Sahadevan Mahadevan

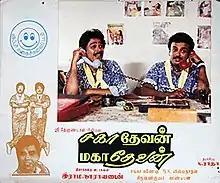
Lobby card

Sahadevan Mahadevan is a 1988 Indian Tamil-language comedy film directed by Rama Narayanan, starring Mohan and S. V. Shekhar, with S. S. Chandran, Kovai Sarala, Pallavi, and Madhuri in supporting roles. The film was released on 2 December 1988.